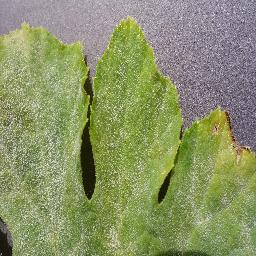
Label: Squash___Powdery_mildew